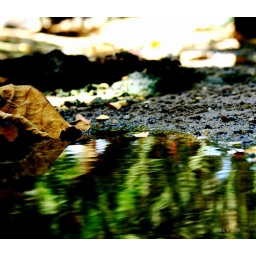
In my made up green little world I stop by my own tiny river